Abermain, New South Wales

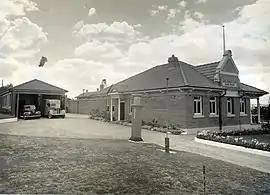
South Maitland Mines Rescue Station in Abermain

Abermain is a town 8 km ENE of Cessnock and 3 km west of Weston, in New South Wales, Australia. Abermain is adjacent to Werakata National Park.